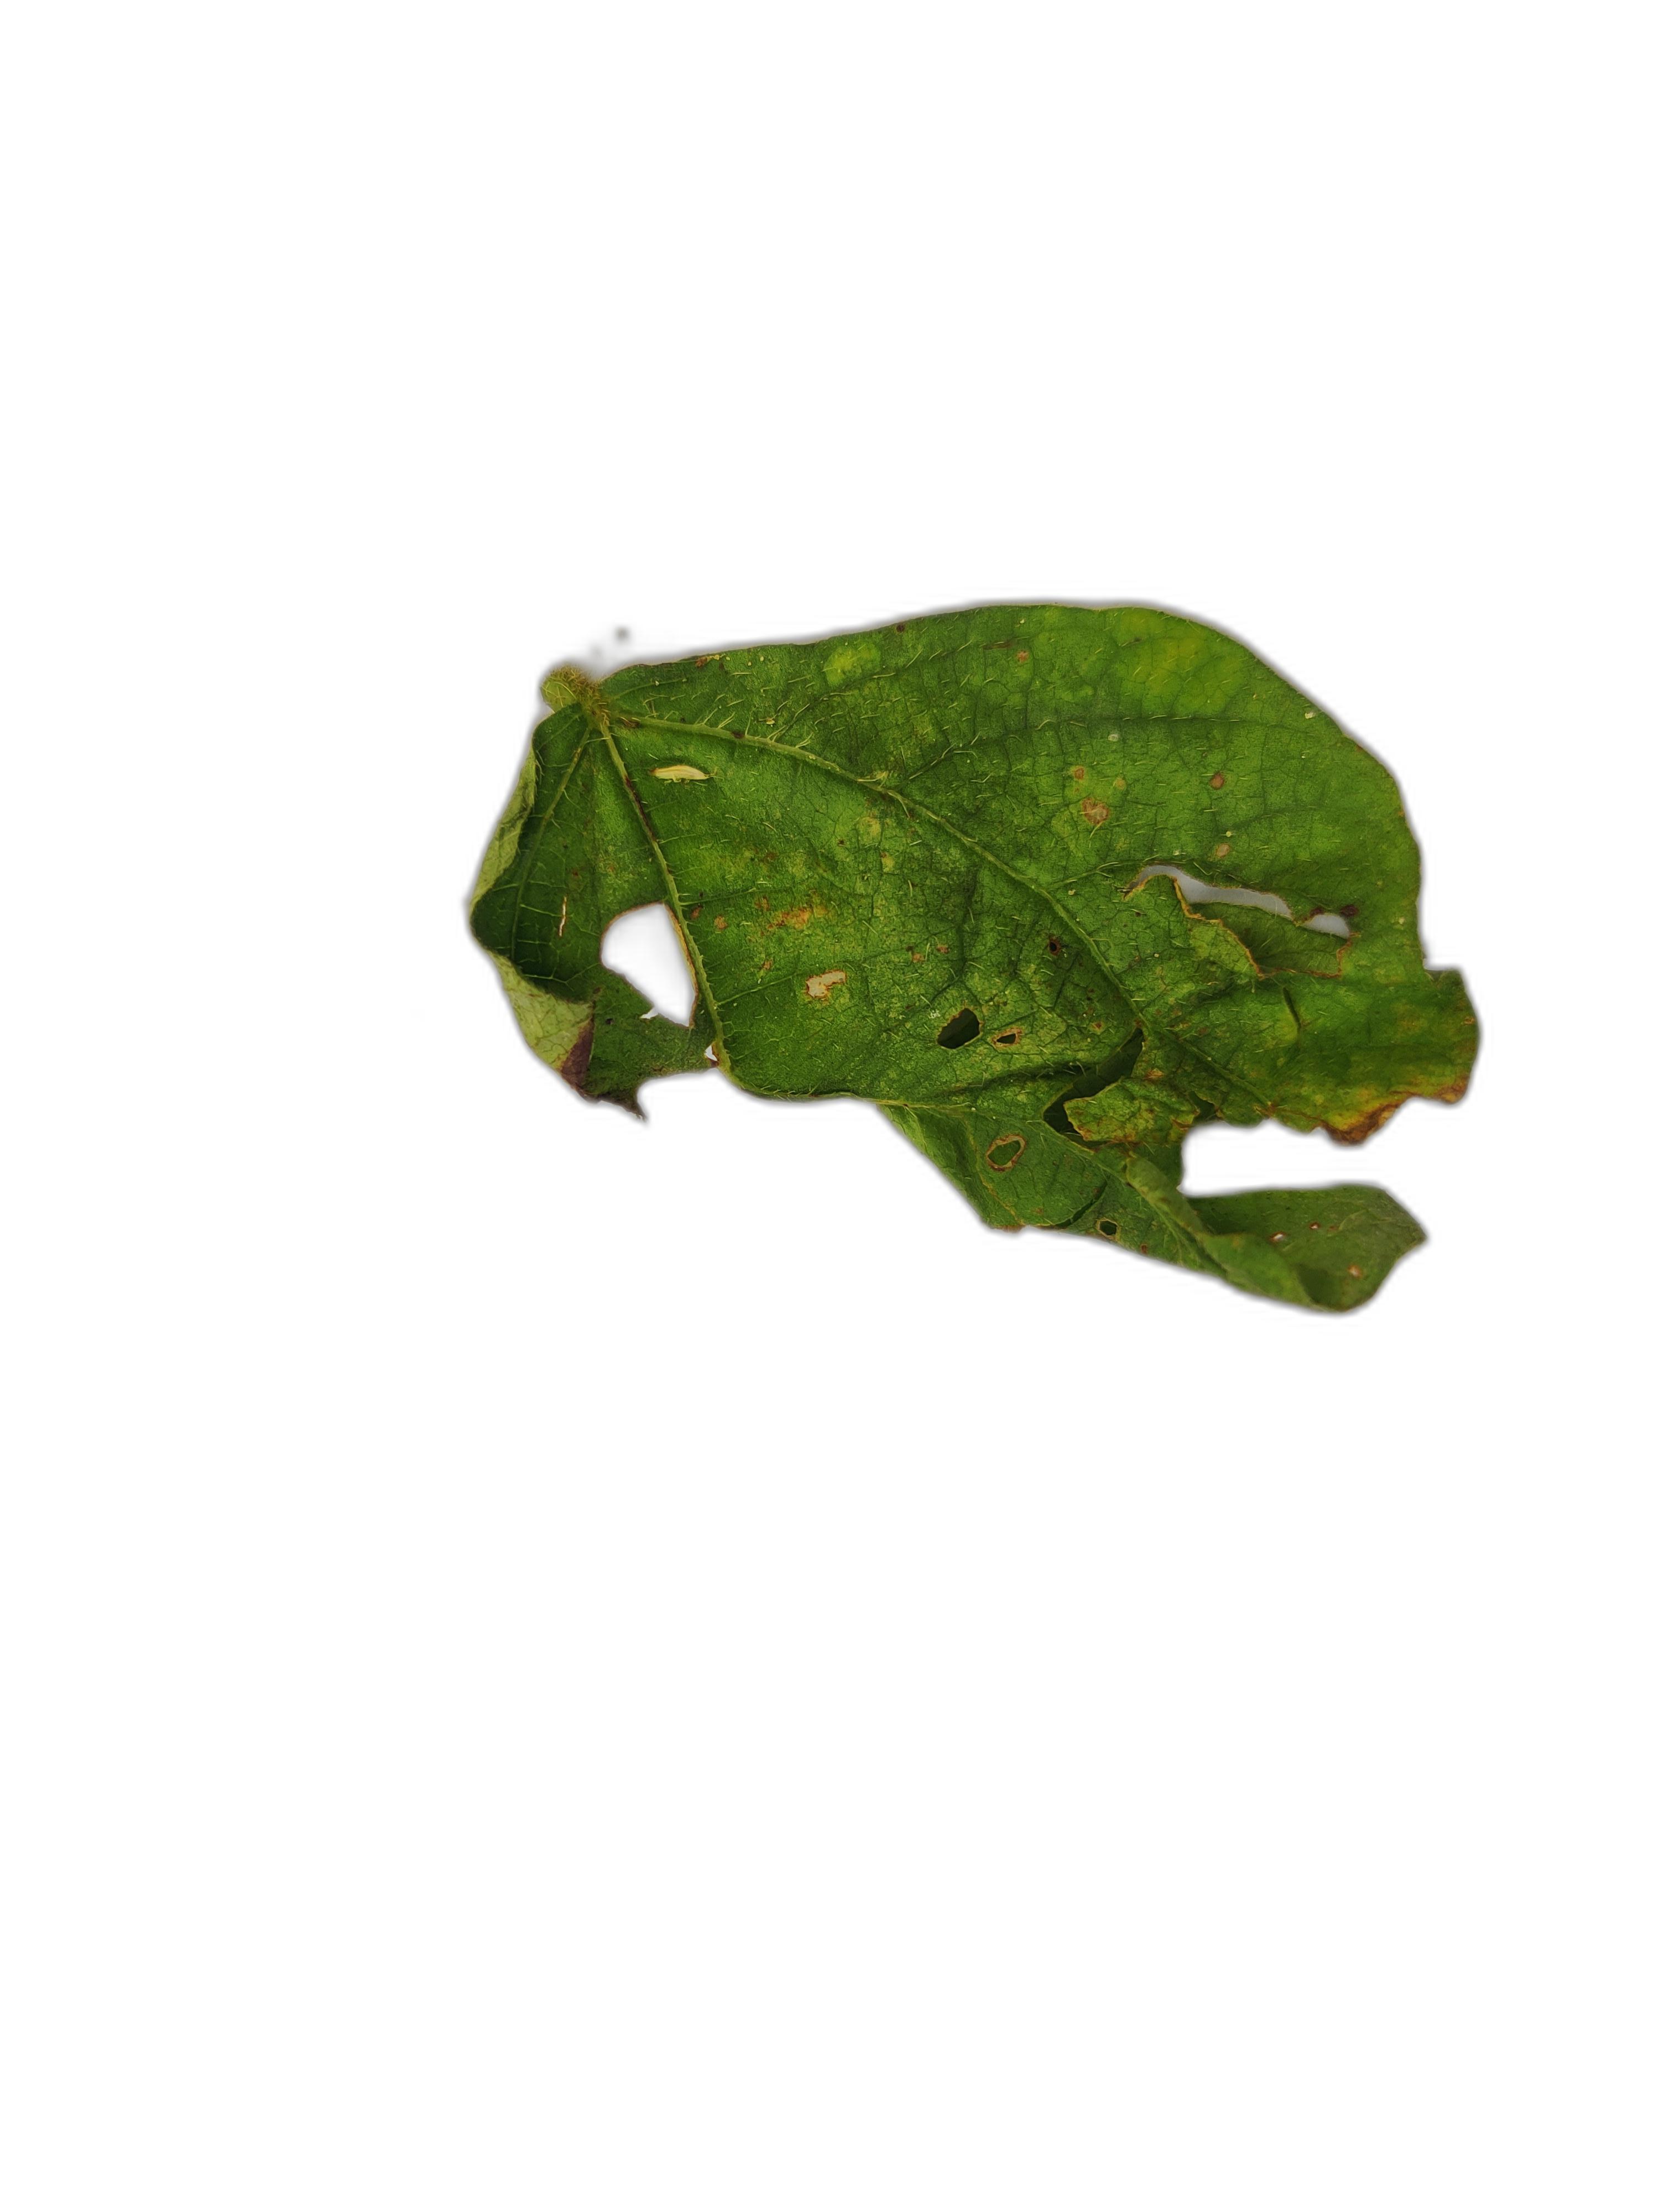
Label: Cercospora leaf spot